Dennis M. Cavanaugh

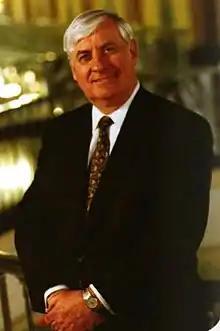

Dennis Michael Cavanaugh (born January 28, 1947) is a retired United States district judge of the United States District Court for the District of New Jersey.